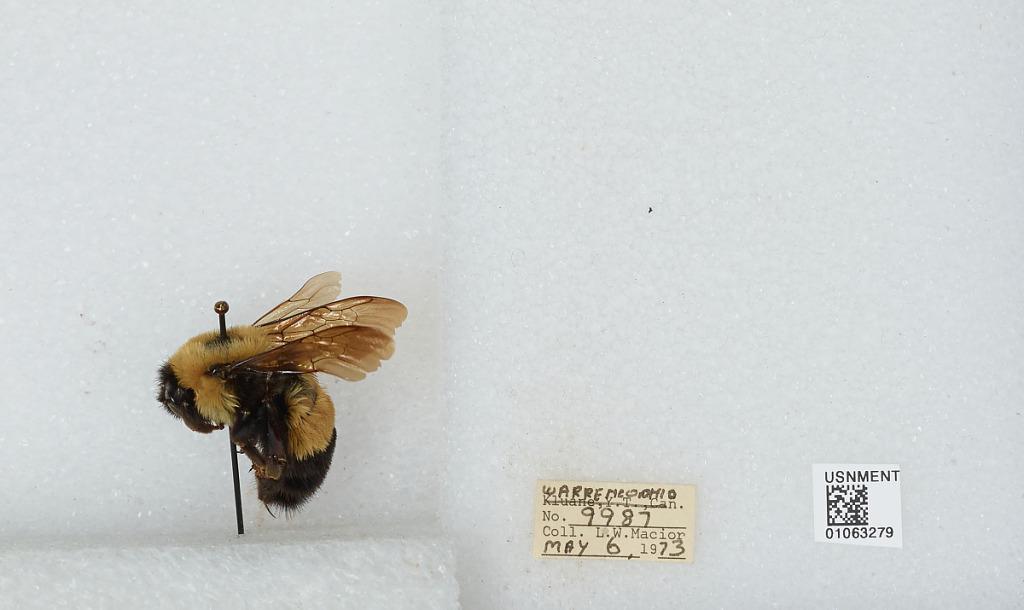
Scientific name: Bombus (Bombus) affinis Cresson
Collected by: L. Macior
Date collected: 1973-5-6
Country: United States
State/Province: Ohio
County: Warren
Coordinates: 39.4242, -84.1856